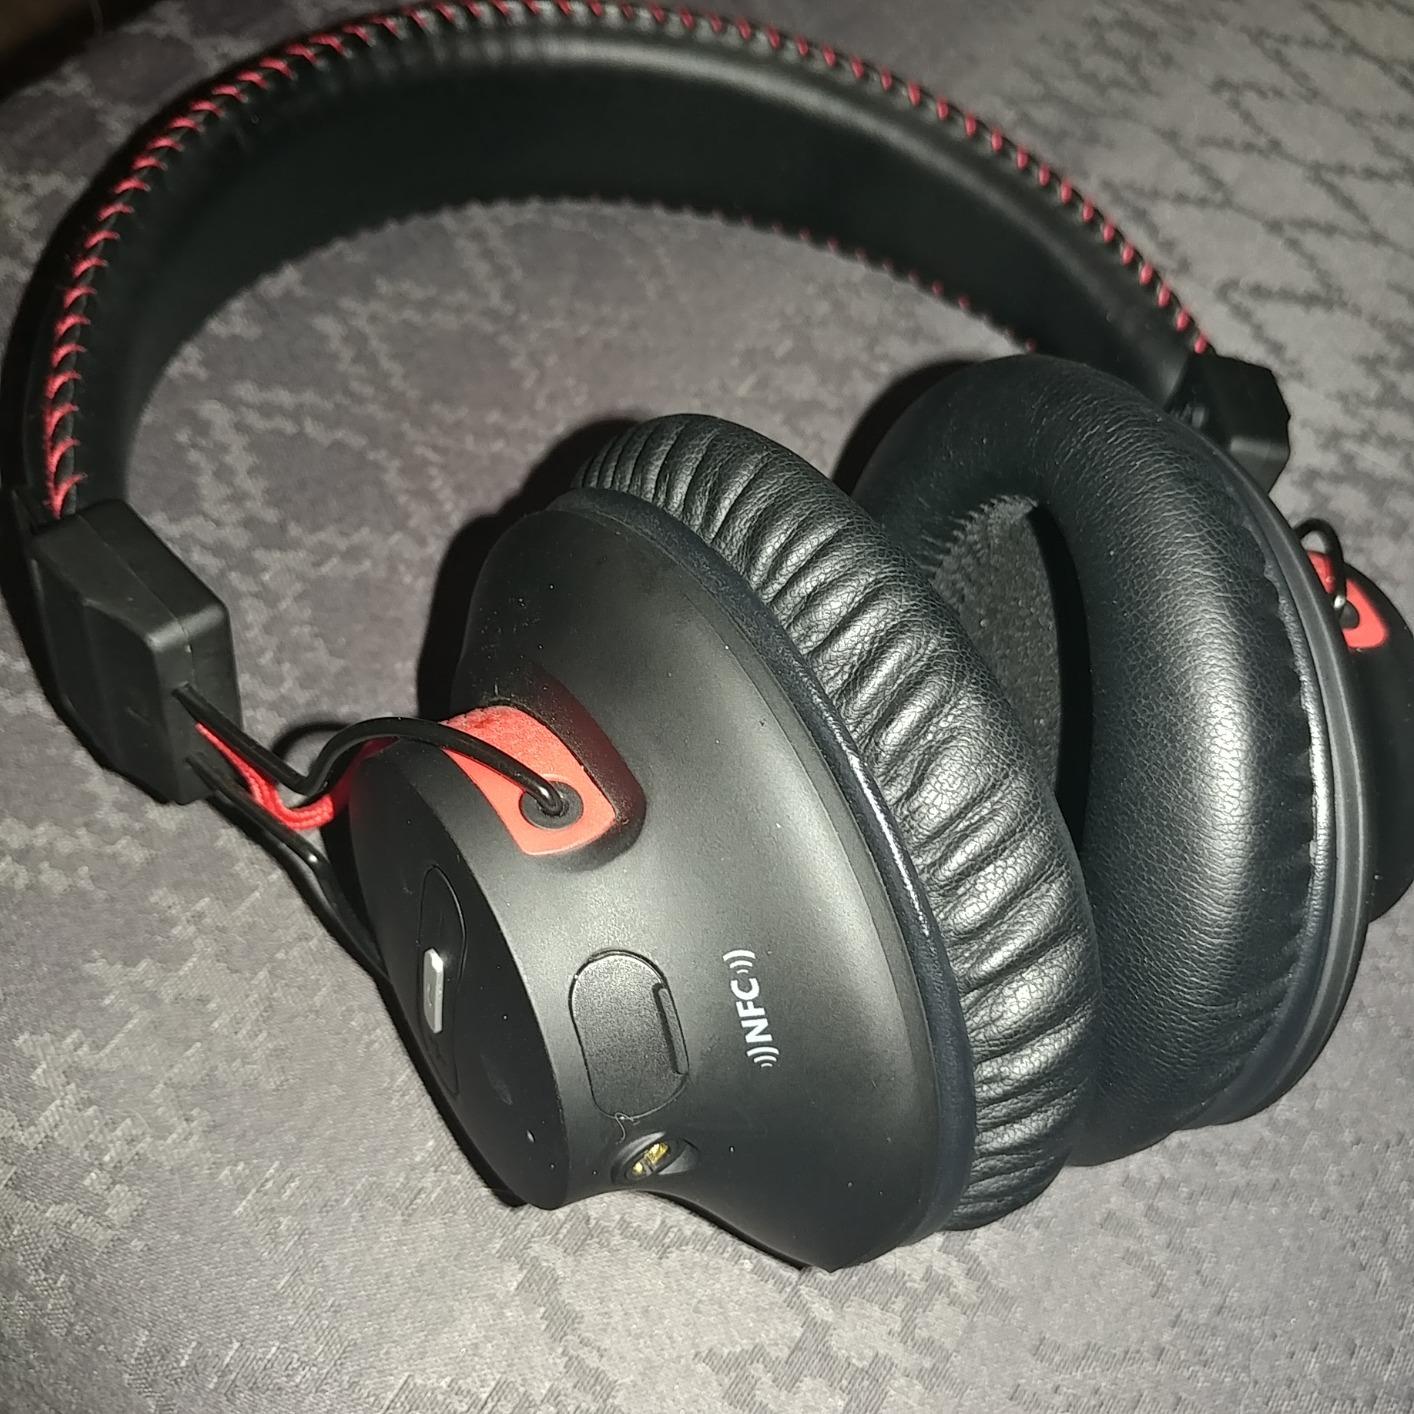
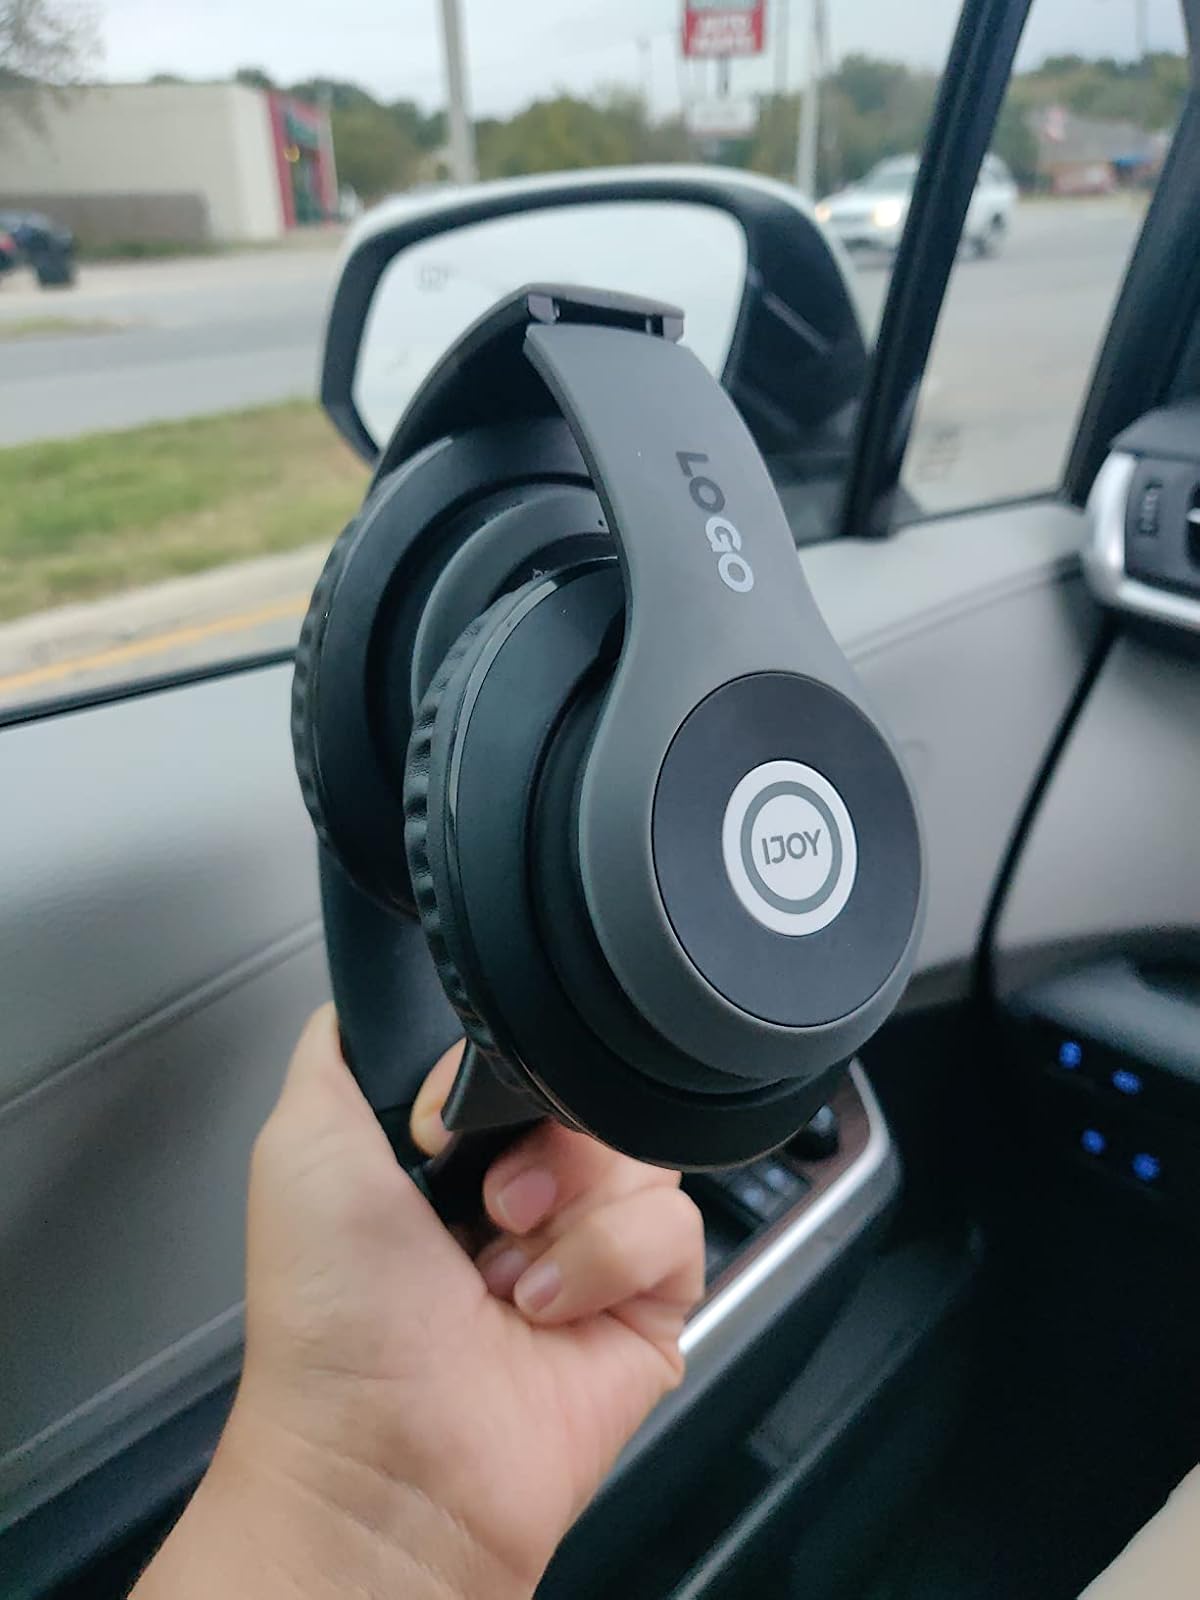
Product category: headphones
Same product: no